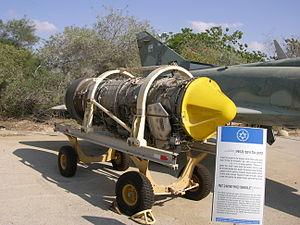
Le turbofan Pratt & Whitney PW1120 était un dérivé du F100, également conçu par l'Américain Pratt & Whitney. Il fut installé sur un unique chasseur F-4E Phantom, et propulsa également le projet de chasseur israélien abandonné IAI Lavi.